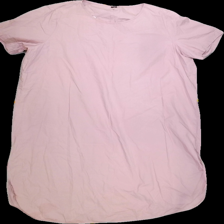
View: front
Type: Dress
Category: Ladies
Brand: Not Applicable
Colors: Pink
Material: 100%cotton
Pattern: Plain
Cut: C-collar, Long
Season: All
Trend: No trend
Stains: Yes
Price range: 50-100
Recommended usage: Export